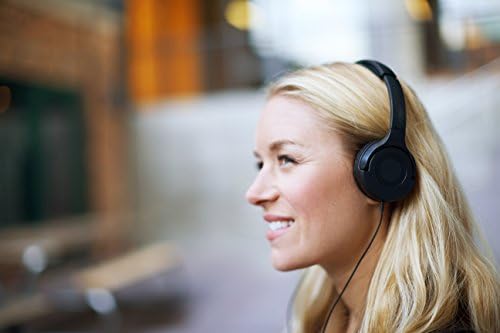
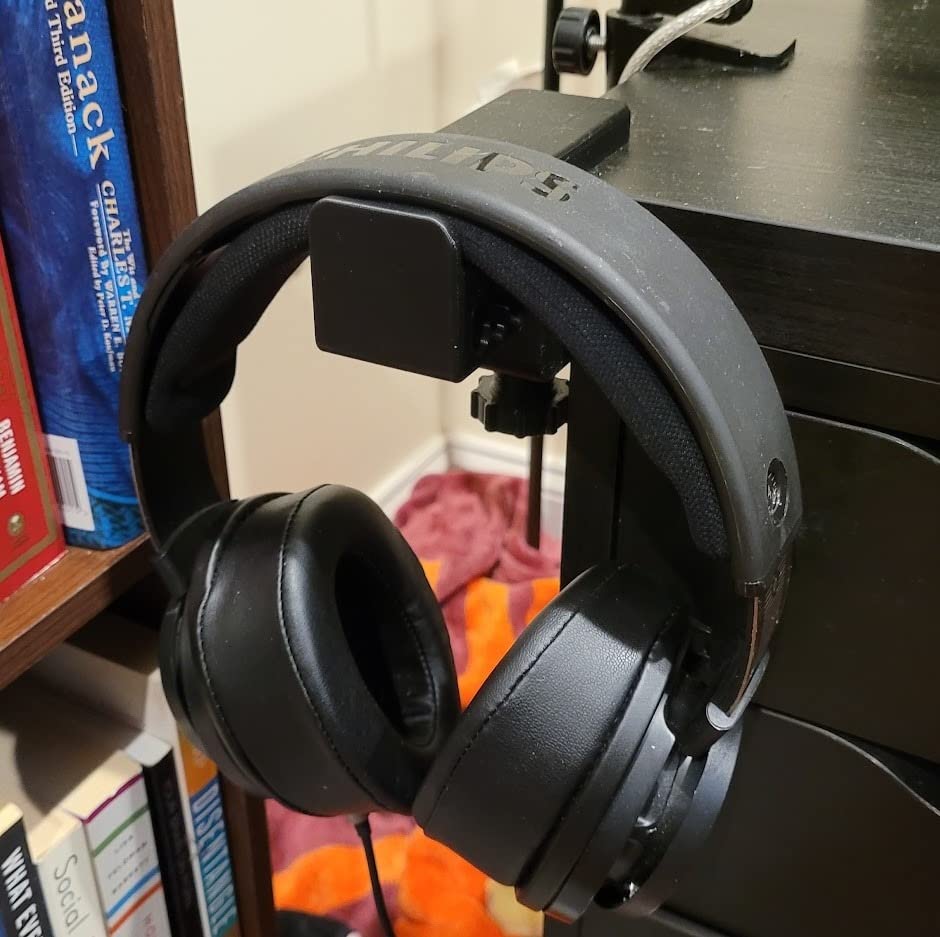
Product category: headphones
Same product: no